Rome

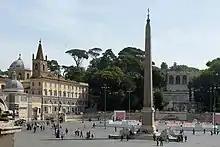
Flaminio Obelisk, Piazza del Popolo

Among the global cities, Rome is unique in having two sovereign entities located entirely within its city limits, the Holy See, represented by the Vatican City State, and the territorially smaller Sovereign Military Order of Malta. The Vatican is an enclave of the Italian capital city and a sovereign possession of the Holy See, which is the Diocese of Rome and the supreme government of the Roman Catholic Church. For this reason, Rome has sometimes been described as the capital of two states. Rome is the seat of the so-called "Polo Romano" made up by three main international agencies of the United Nations: the Food and Agriculture Organization, the World Food Programme and the International Fund for Agricultural Development.